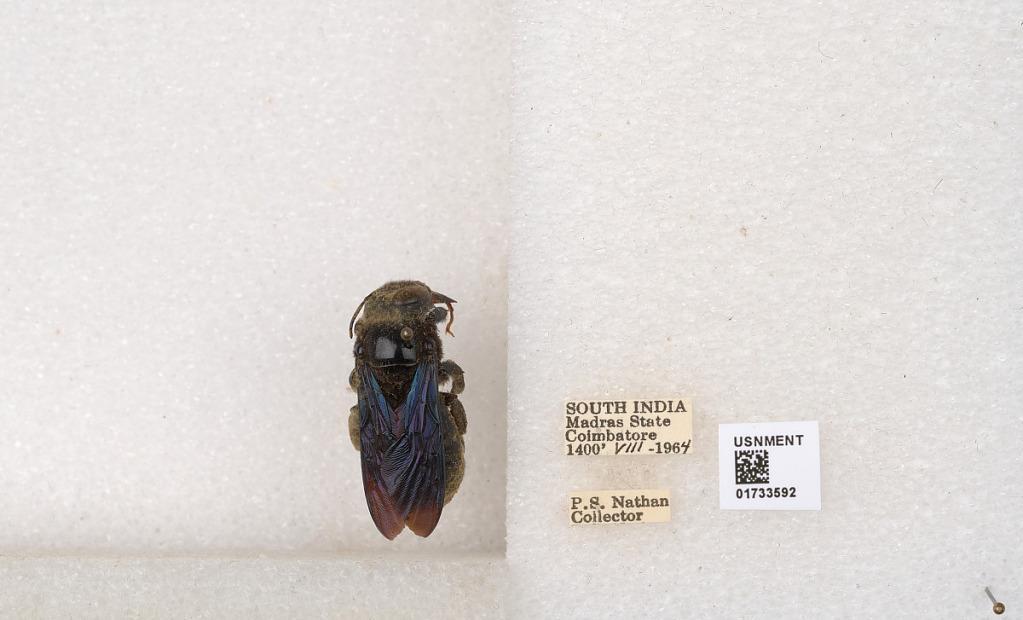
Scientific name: Xylocopa (Ctenoxylocopa) fenestrata (Fabricius)
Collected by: P. Nathan
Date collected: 1964-8-1
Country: India
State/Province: Tamil Nadu
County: Coimbatore
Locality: Coimbatore